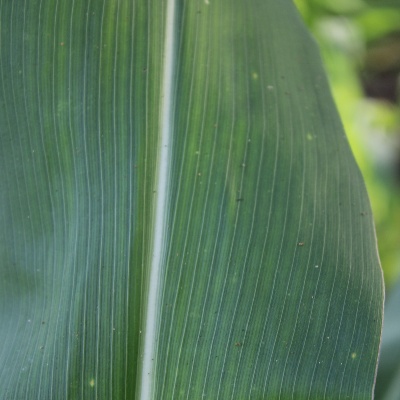
Crop: Maize
Condition: leaf spot